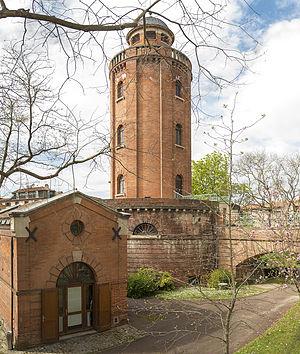
Charles Laganne était un homme de loi, procureur du roi et capitoul toulousain en 1753.
Toulouse, est une commune du Sud-Ouest de la France. Capitale au Vᵉ siècle du royaume wisigoth, une des capitales du royaume d'Aquitaine, capitale du comté de Toulouse fondé en 852 par Raimond Iᵉʳ et capitale historique du Languedoc, elle est aujourd'hui le chef-lieu de la région d'Occitanie, du département de la Haute-Garonne, et le siège de Toulouse Métropole. Elle était également le chef-lieu de l'ancienne région Midi-Pyrénées jusqu'à sa disparition au 1ᵉʳ janvier 2016.
Cet article recense les monuments historiques de Toulouse.